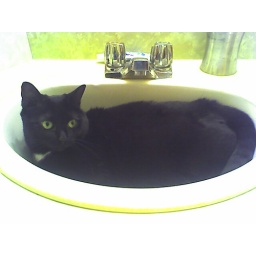
Ebony waking up from a cat nap in the bathroom sink.